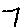
Label: 7